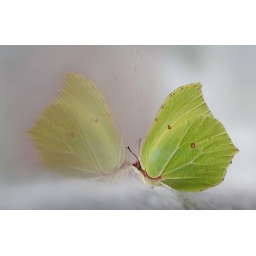
Citroenvlinder - Brimstone. My first butterfly this year. a beauty in black and original size